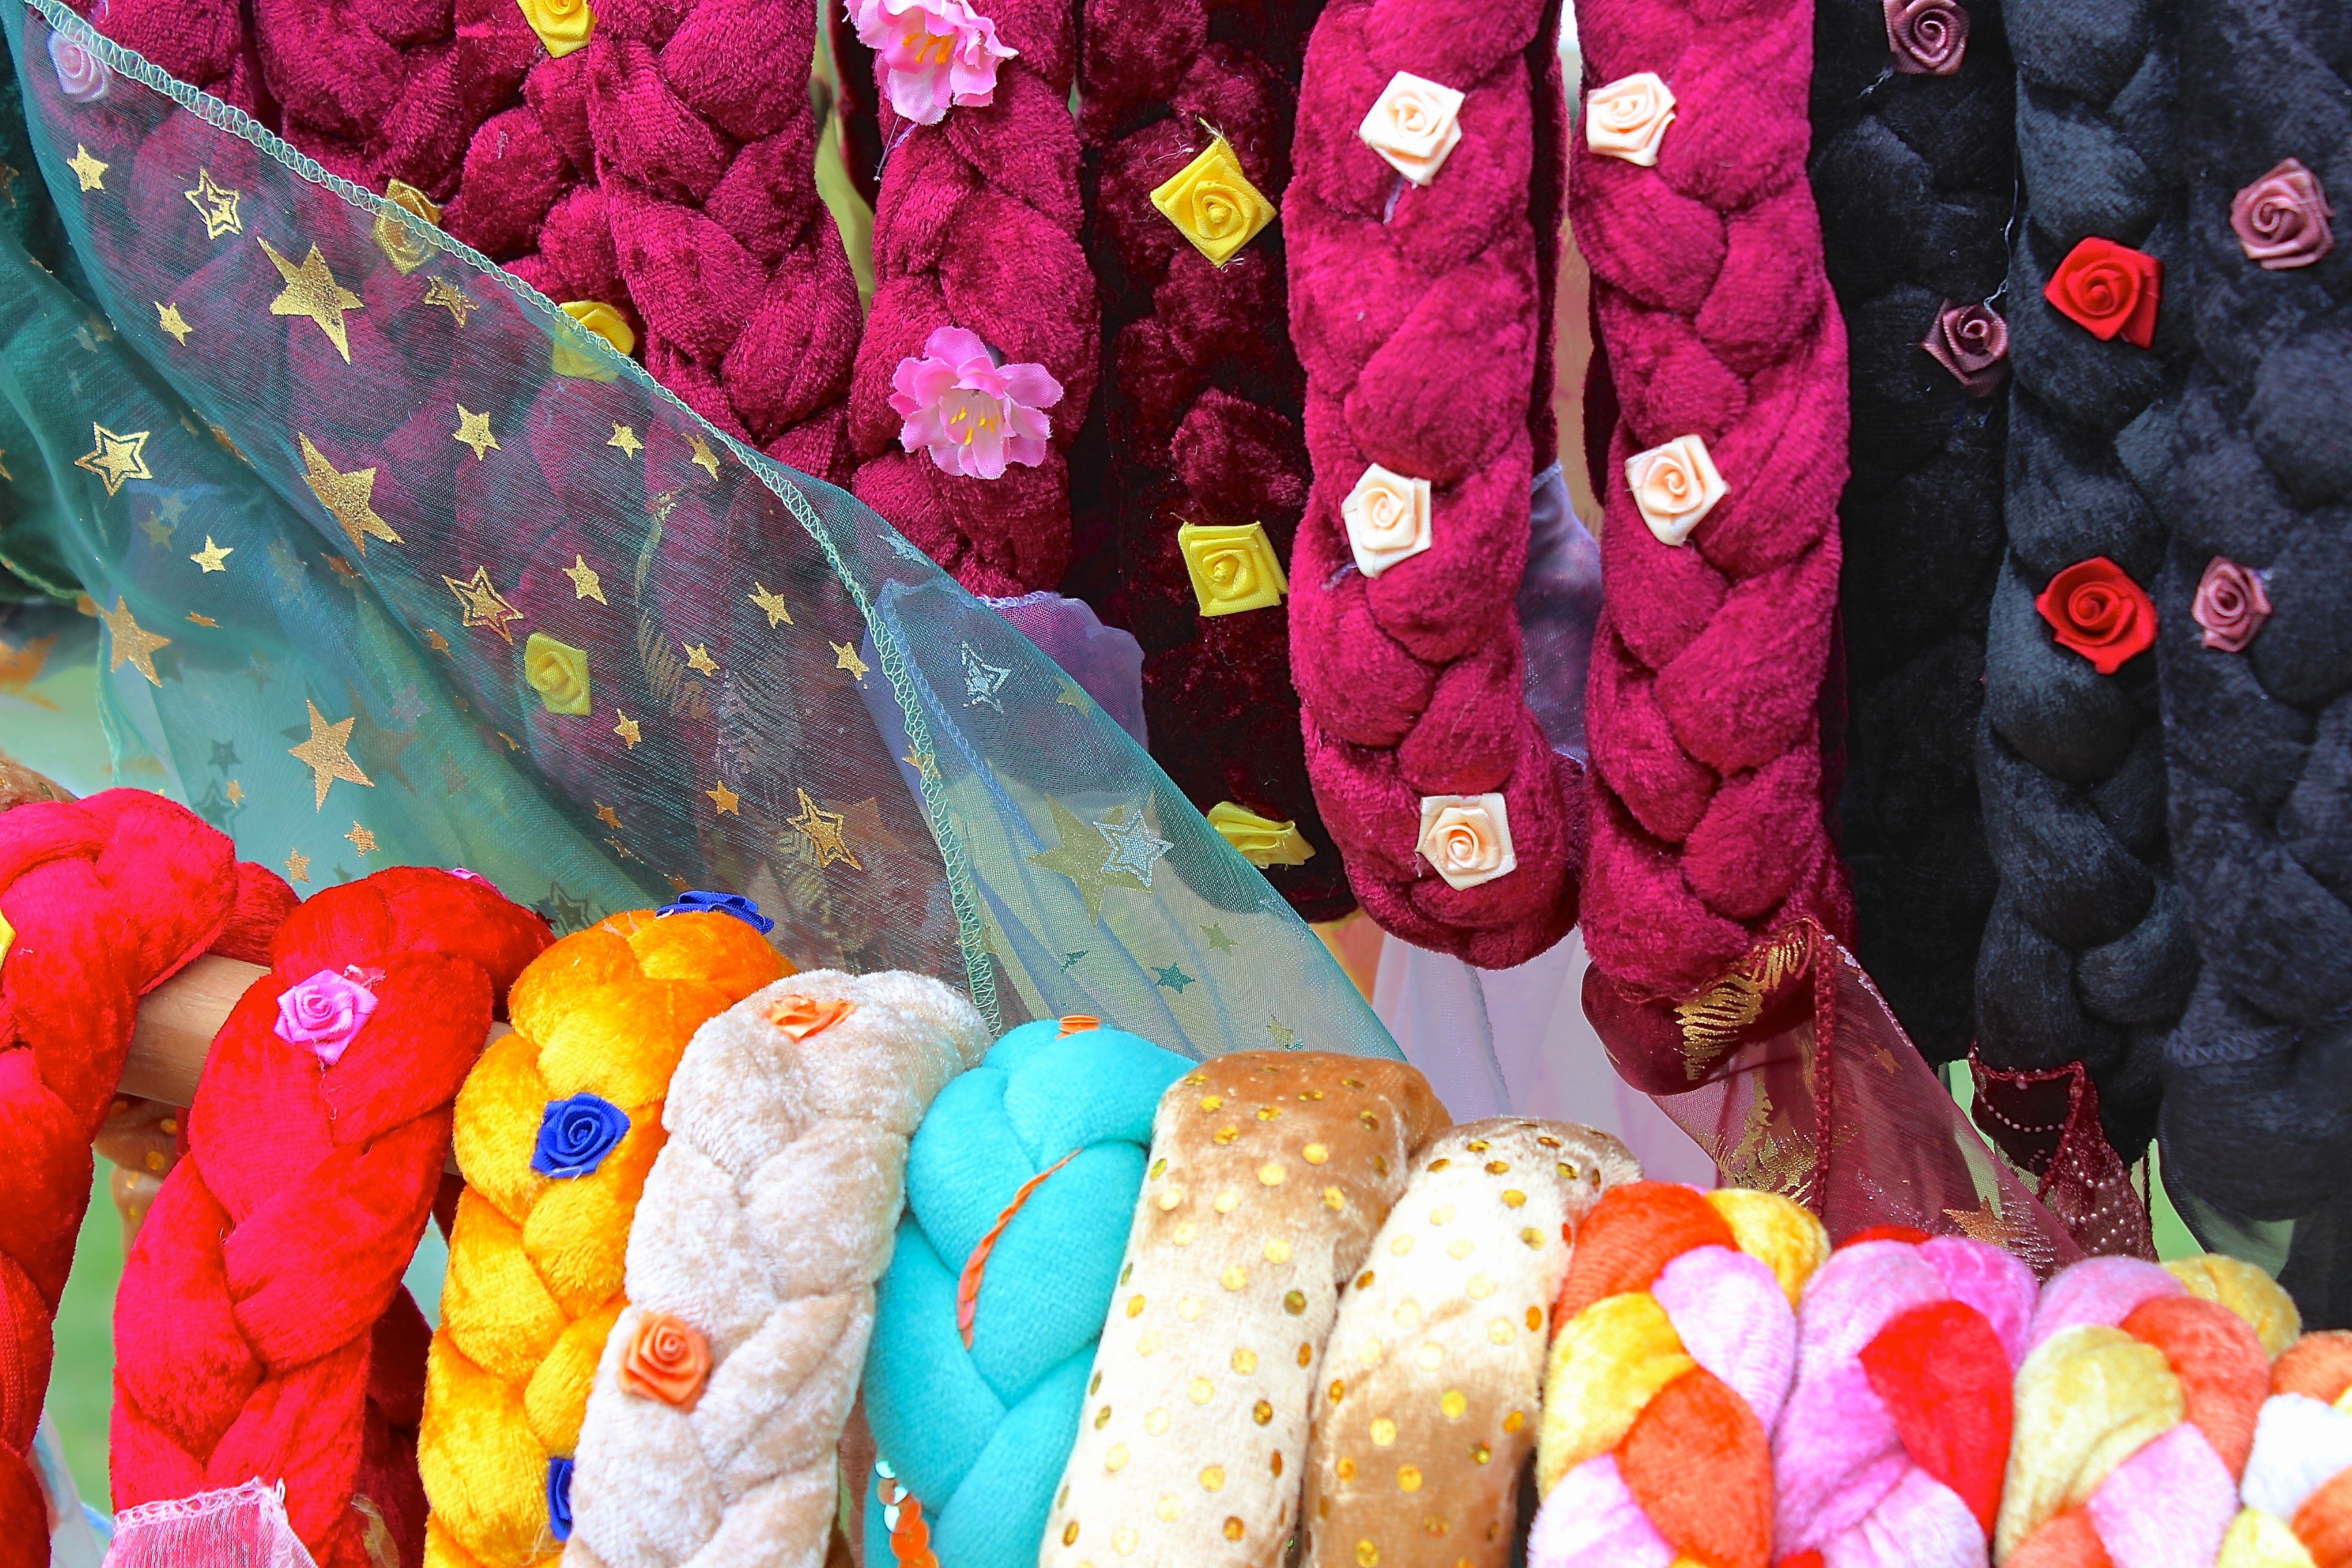
flower, food, red, color, colorful, headdress, hair bands